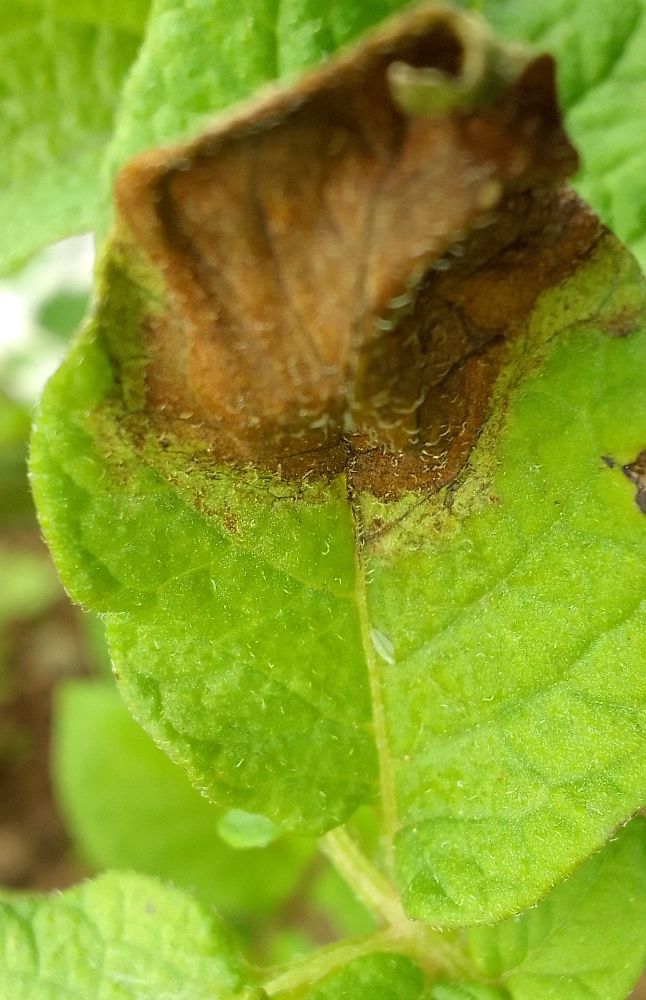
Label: Late blight